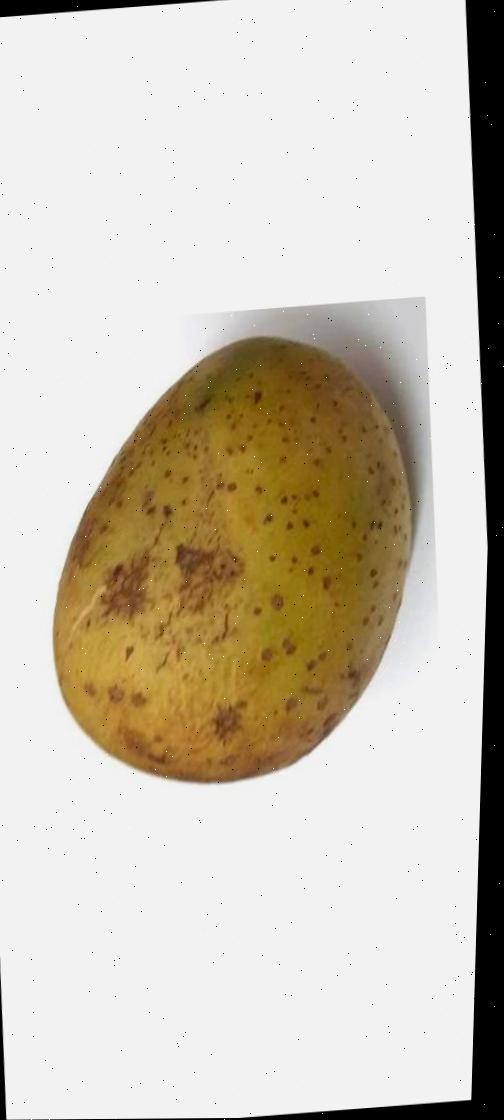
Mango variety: Gourmoti